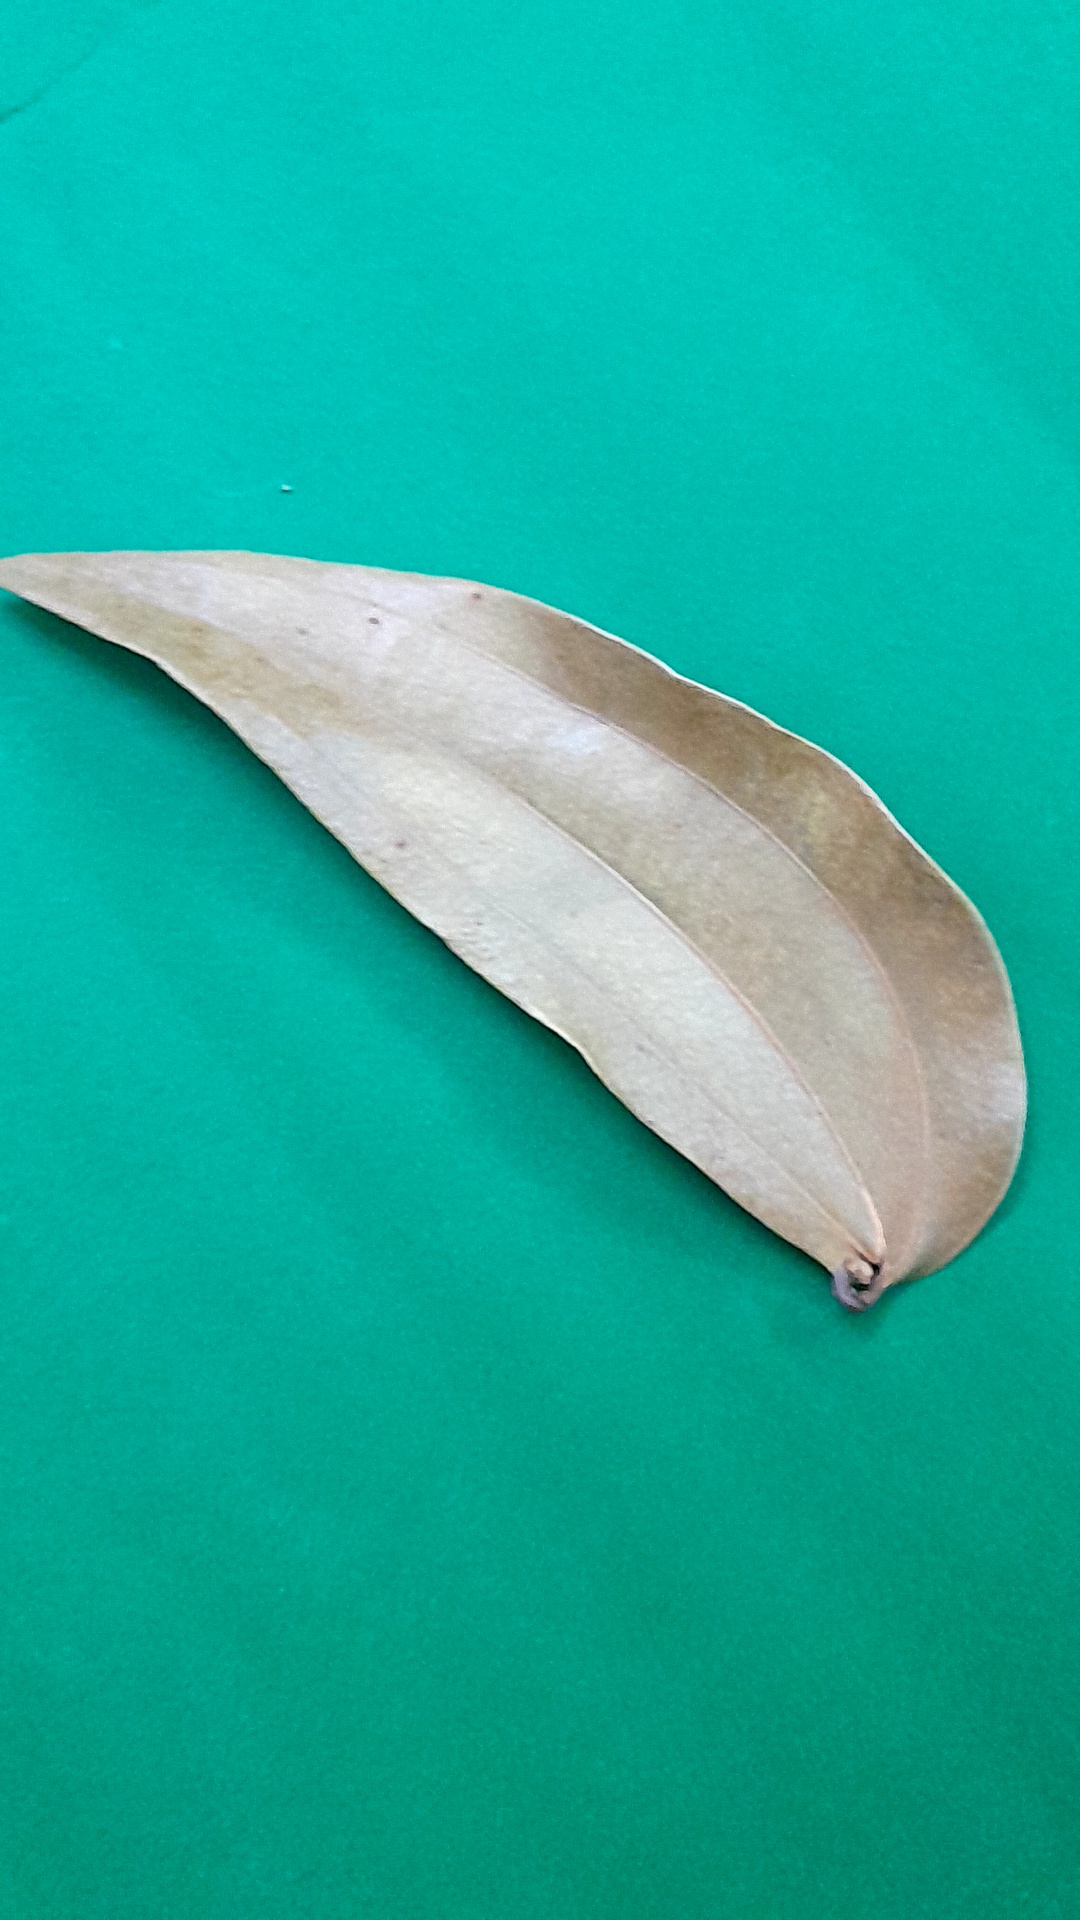
Label: Dry Leaf